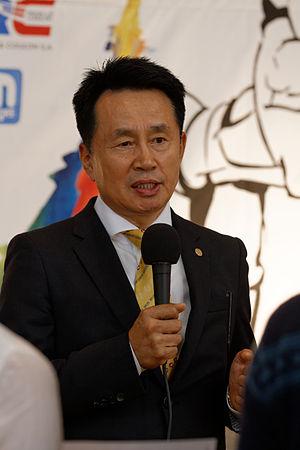
Le Haidong Gumdo 해동검도, 海東劍道, est l'art martial du sabre coréen.